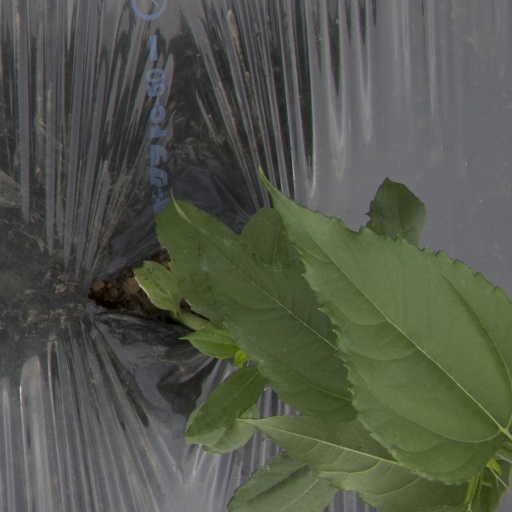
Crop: Jerusalem artichoke